Utrecht University

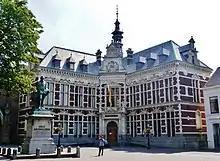
Utrecht University Hall (""), built in 1894

In 1806, the French occupying authorities of the Netherlands downgraded Utrecht University to an "école secondaire" (high school), but after the establishment of the United Kingdom of the Netherlands in 1813 it regained its former status. Leiden, Leuven, Groningen, Utrecht and Ghent were the five universities of the new state. Two of the universities (Leuven and Ghent) became part of the new Belgian state after their respective provinces separated from the United Kingdom of the Netherlands in 1830. As a result, Utrecht University remained one of only three Dutch universities. During the French occupation, King Louis Napoleon ordered the construction of a palace in the centre of Utrecht, which eventually became the University Library City Centre.